Bizzarrini Strada

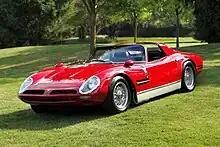
1968 Bizzarrini GT 5300 Spyder (SI) Chassis No. BA4*108* 1st and only production Spyder shipped to the USA in 1968

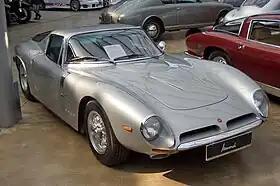
1966 Bizzarrini Strada

In 1965, a Bizzarrini Grifo won its class at Le Mans and finished ninth overall. The lightweight, race oriented model was called the 5300 GT Corsa.